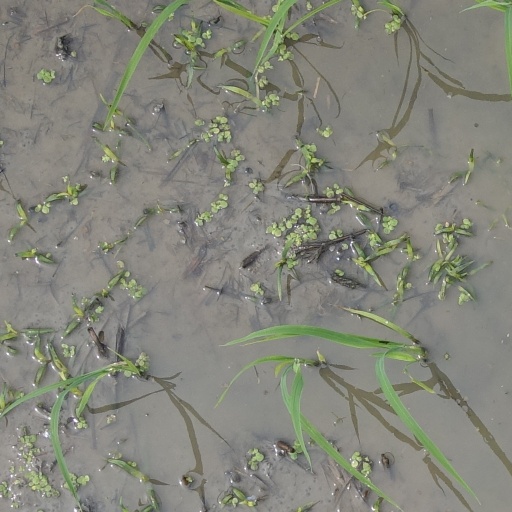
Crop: rice